The Batman (TV series)

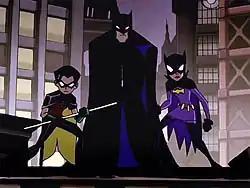
The Bat-Family (Robin, Batman, and Batgirl) as they appeared in the season 4 and season 5 intro.

With the conclusion of "Teen Titans" in 2006, the fourth season introduces Dick Grayson (voiced by Eve Sabara). The opening episode of the season focuses on Dick Grayson's origins as Robin, with Batman adopting him after his parents are murdered. The second episode in the season leads to Batgirl officially becoming part of the team, with each member revealing their secret identity to the others. In a potential future depicted in the episode "Artifacts", Dick and Barbara respectively become Nightwing (voiced by Jerry O'Connell) and Oracle (voiced by Kellie Martin).